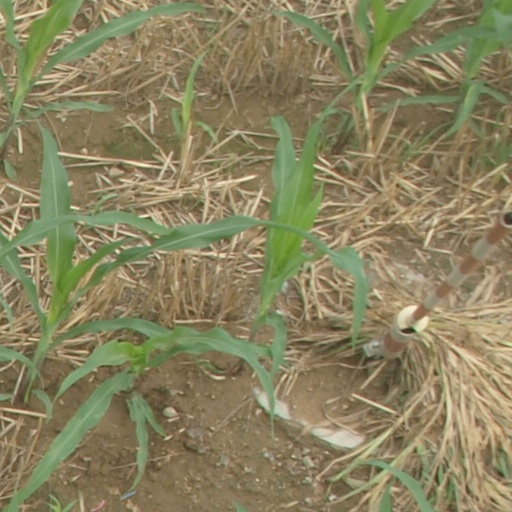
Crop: maize; corn